Constitution of Saarland

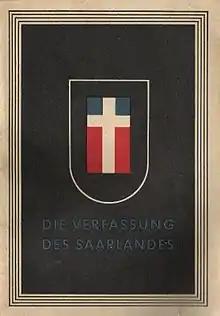
Constitution of Saarland

After the Second World War, France originally intended to secede the entire area to the left of the Rhine from Germany. However, these plans were rejected at the Allied Foreign Ministers' Conferences. As a result, France tried to force Saarland to secede from Germany and integrate Saarland economy into the French economy.